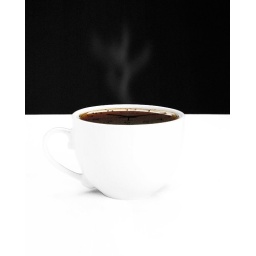
half black and half on white with the reflection of a clock in the cup.